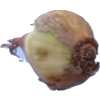
Label: onion